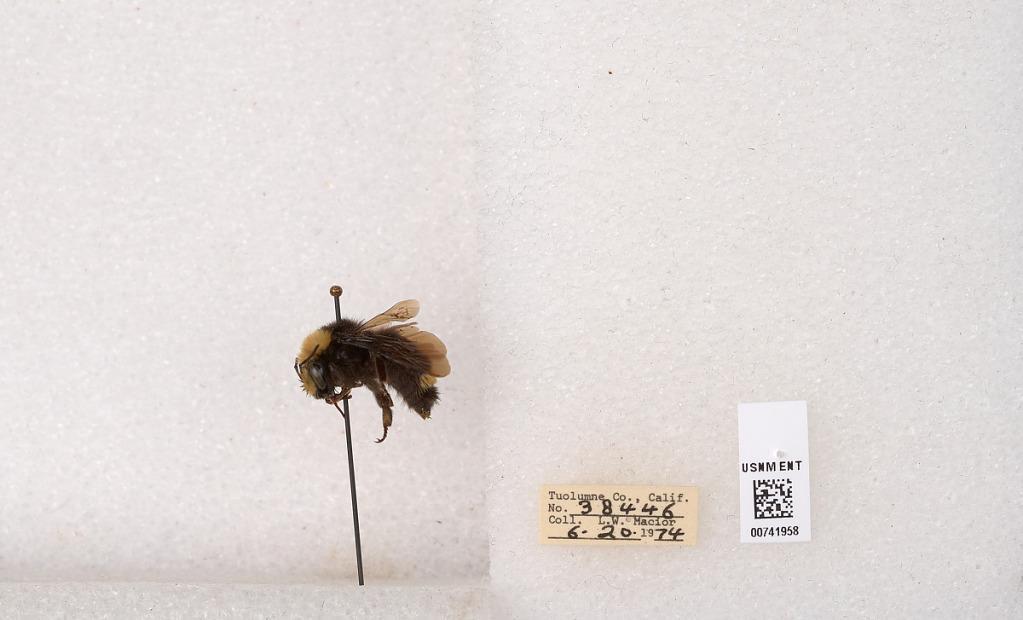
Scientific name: Bombus (Pyrobombus) vosnesenskii Radoszkowski
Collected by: L. Macior
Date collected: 1974-6-20
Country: United States
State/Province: California
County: Tuolumne
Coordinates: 37.9712, -120.228